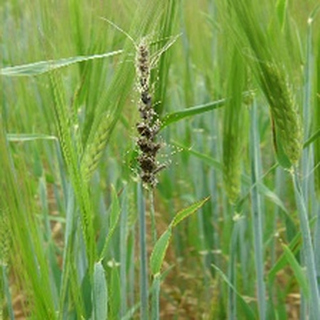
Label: wheat_smut